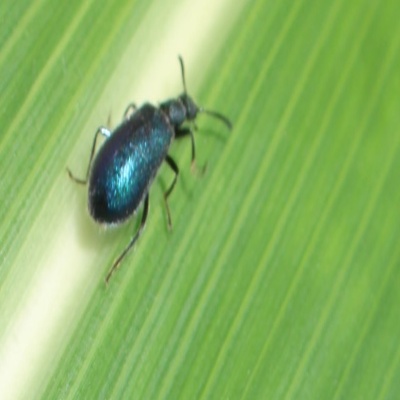
Crop: Maize
Condition: leaf beetle